Sid and Marty Krofft

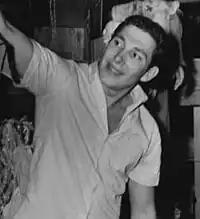
Marty Krofft in 1962

After designing the characters and sets for Hanna-Barbera's "The Banana Splits" (NBC, 1968–1970), the Kroffts' producing career began in 1969 with the landmark children's television series "H.R. Pufnstuf". The series introduced the team's trademark style of large-scale, colourful design, puppetry, and special effects. Featuring a boy who has been lured into an alternate fantasy world and can never escape, the team also established a storytelling formula to which they would often return. Some people suggested that the Krofft brothers were influenced by marijuana and LSD, although they have always denied these claims. In a 2005 interview with "USA Today", Marty Krofft said, "No drugs involved. You can't do drugs when you're making shows. Maybe after, but not during. We're bizarre, that's all." Referring to the alleged LSD use, Marty said in another interview, "That was our look, those were the colours, everything we did had vivid colours, but there was no acid involved. That scared me. I'm no goody two-shoes, but you can't create this stuff stoned."